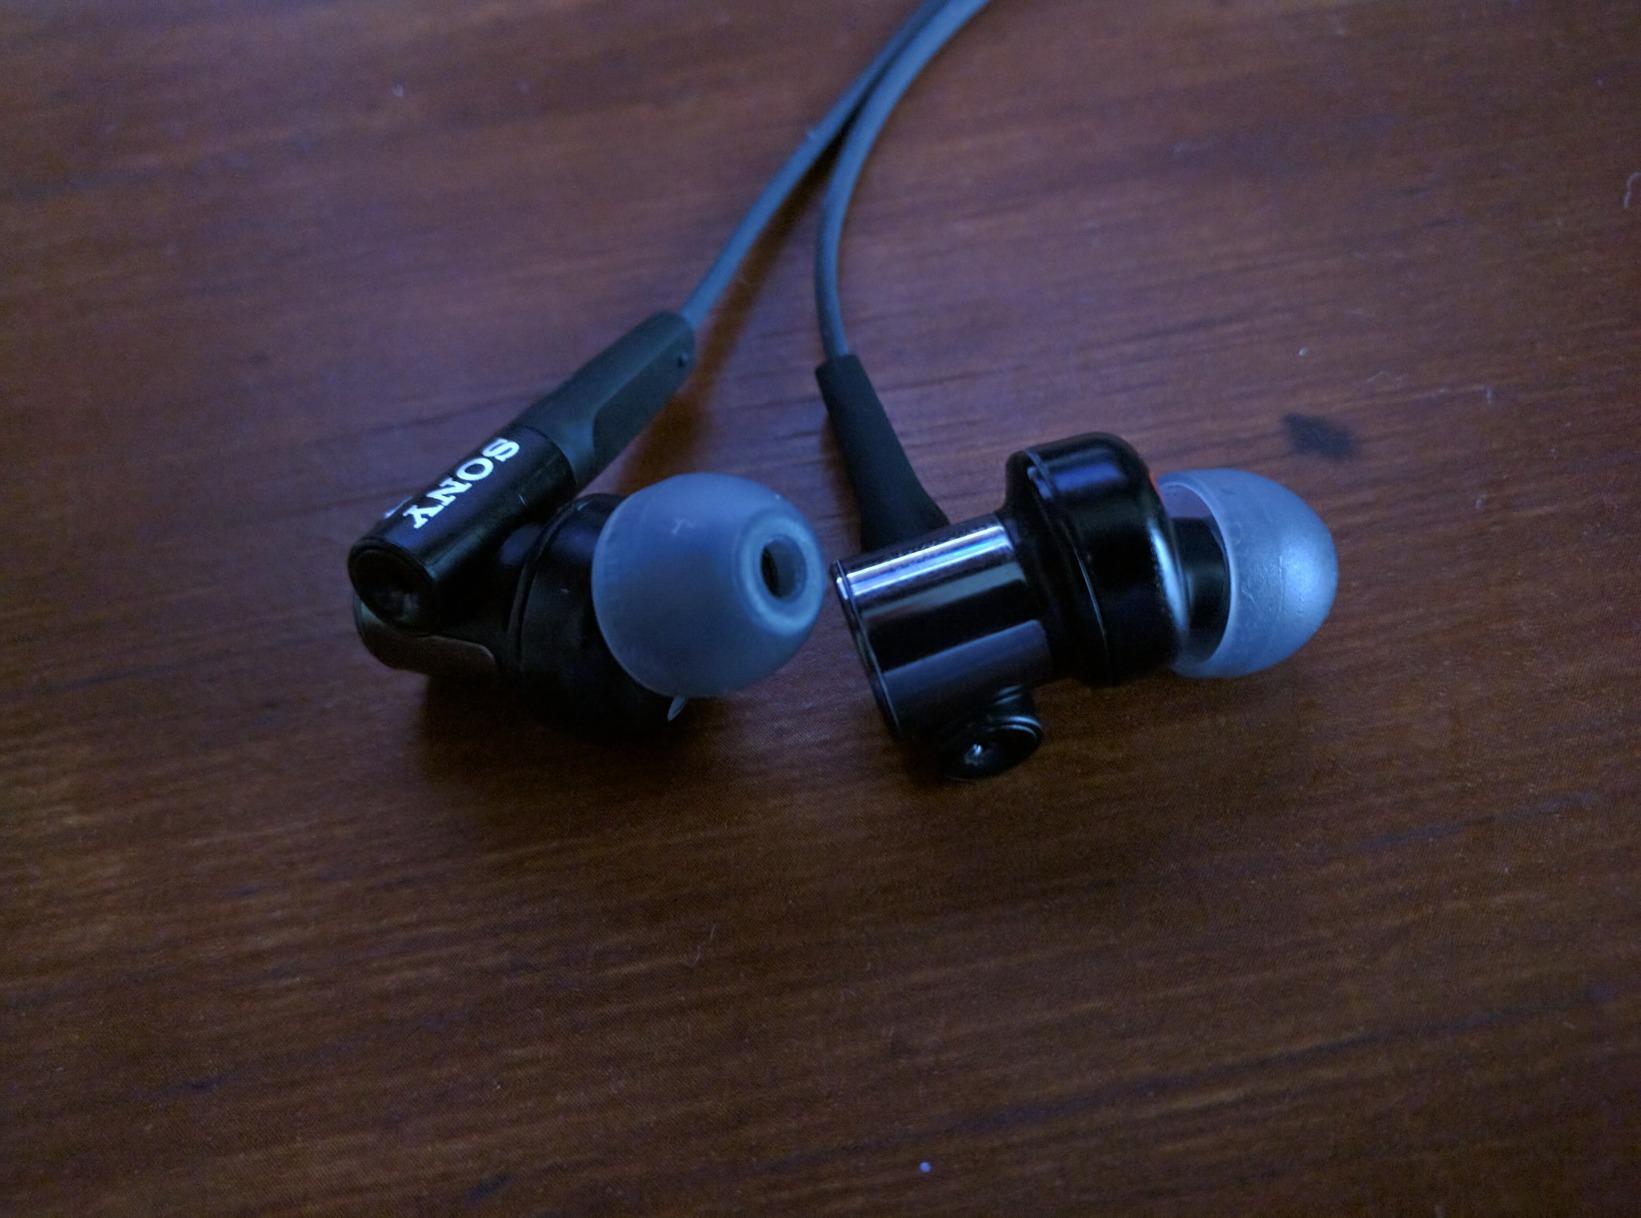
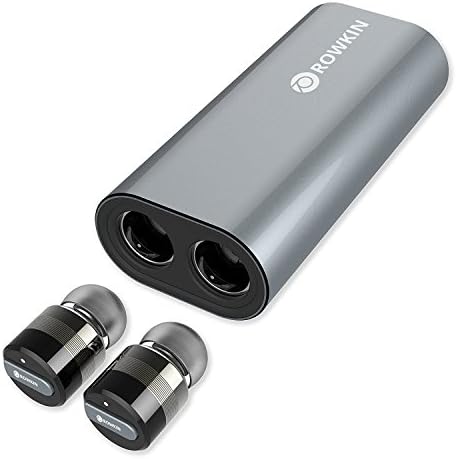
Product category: headphones
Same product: no